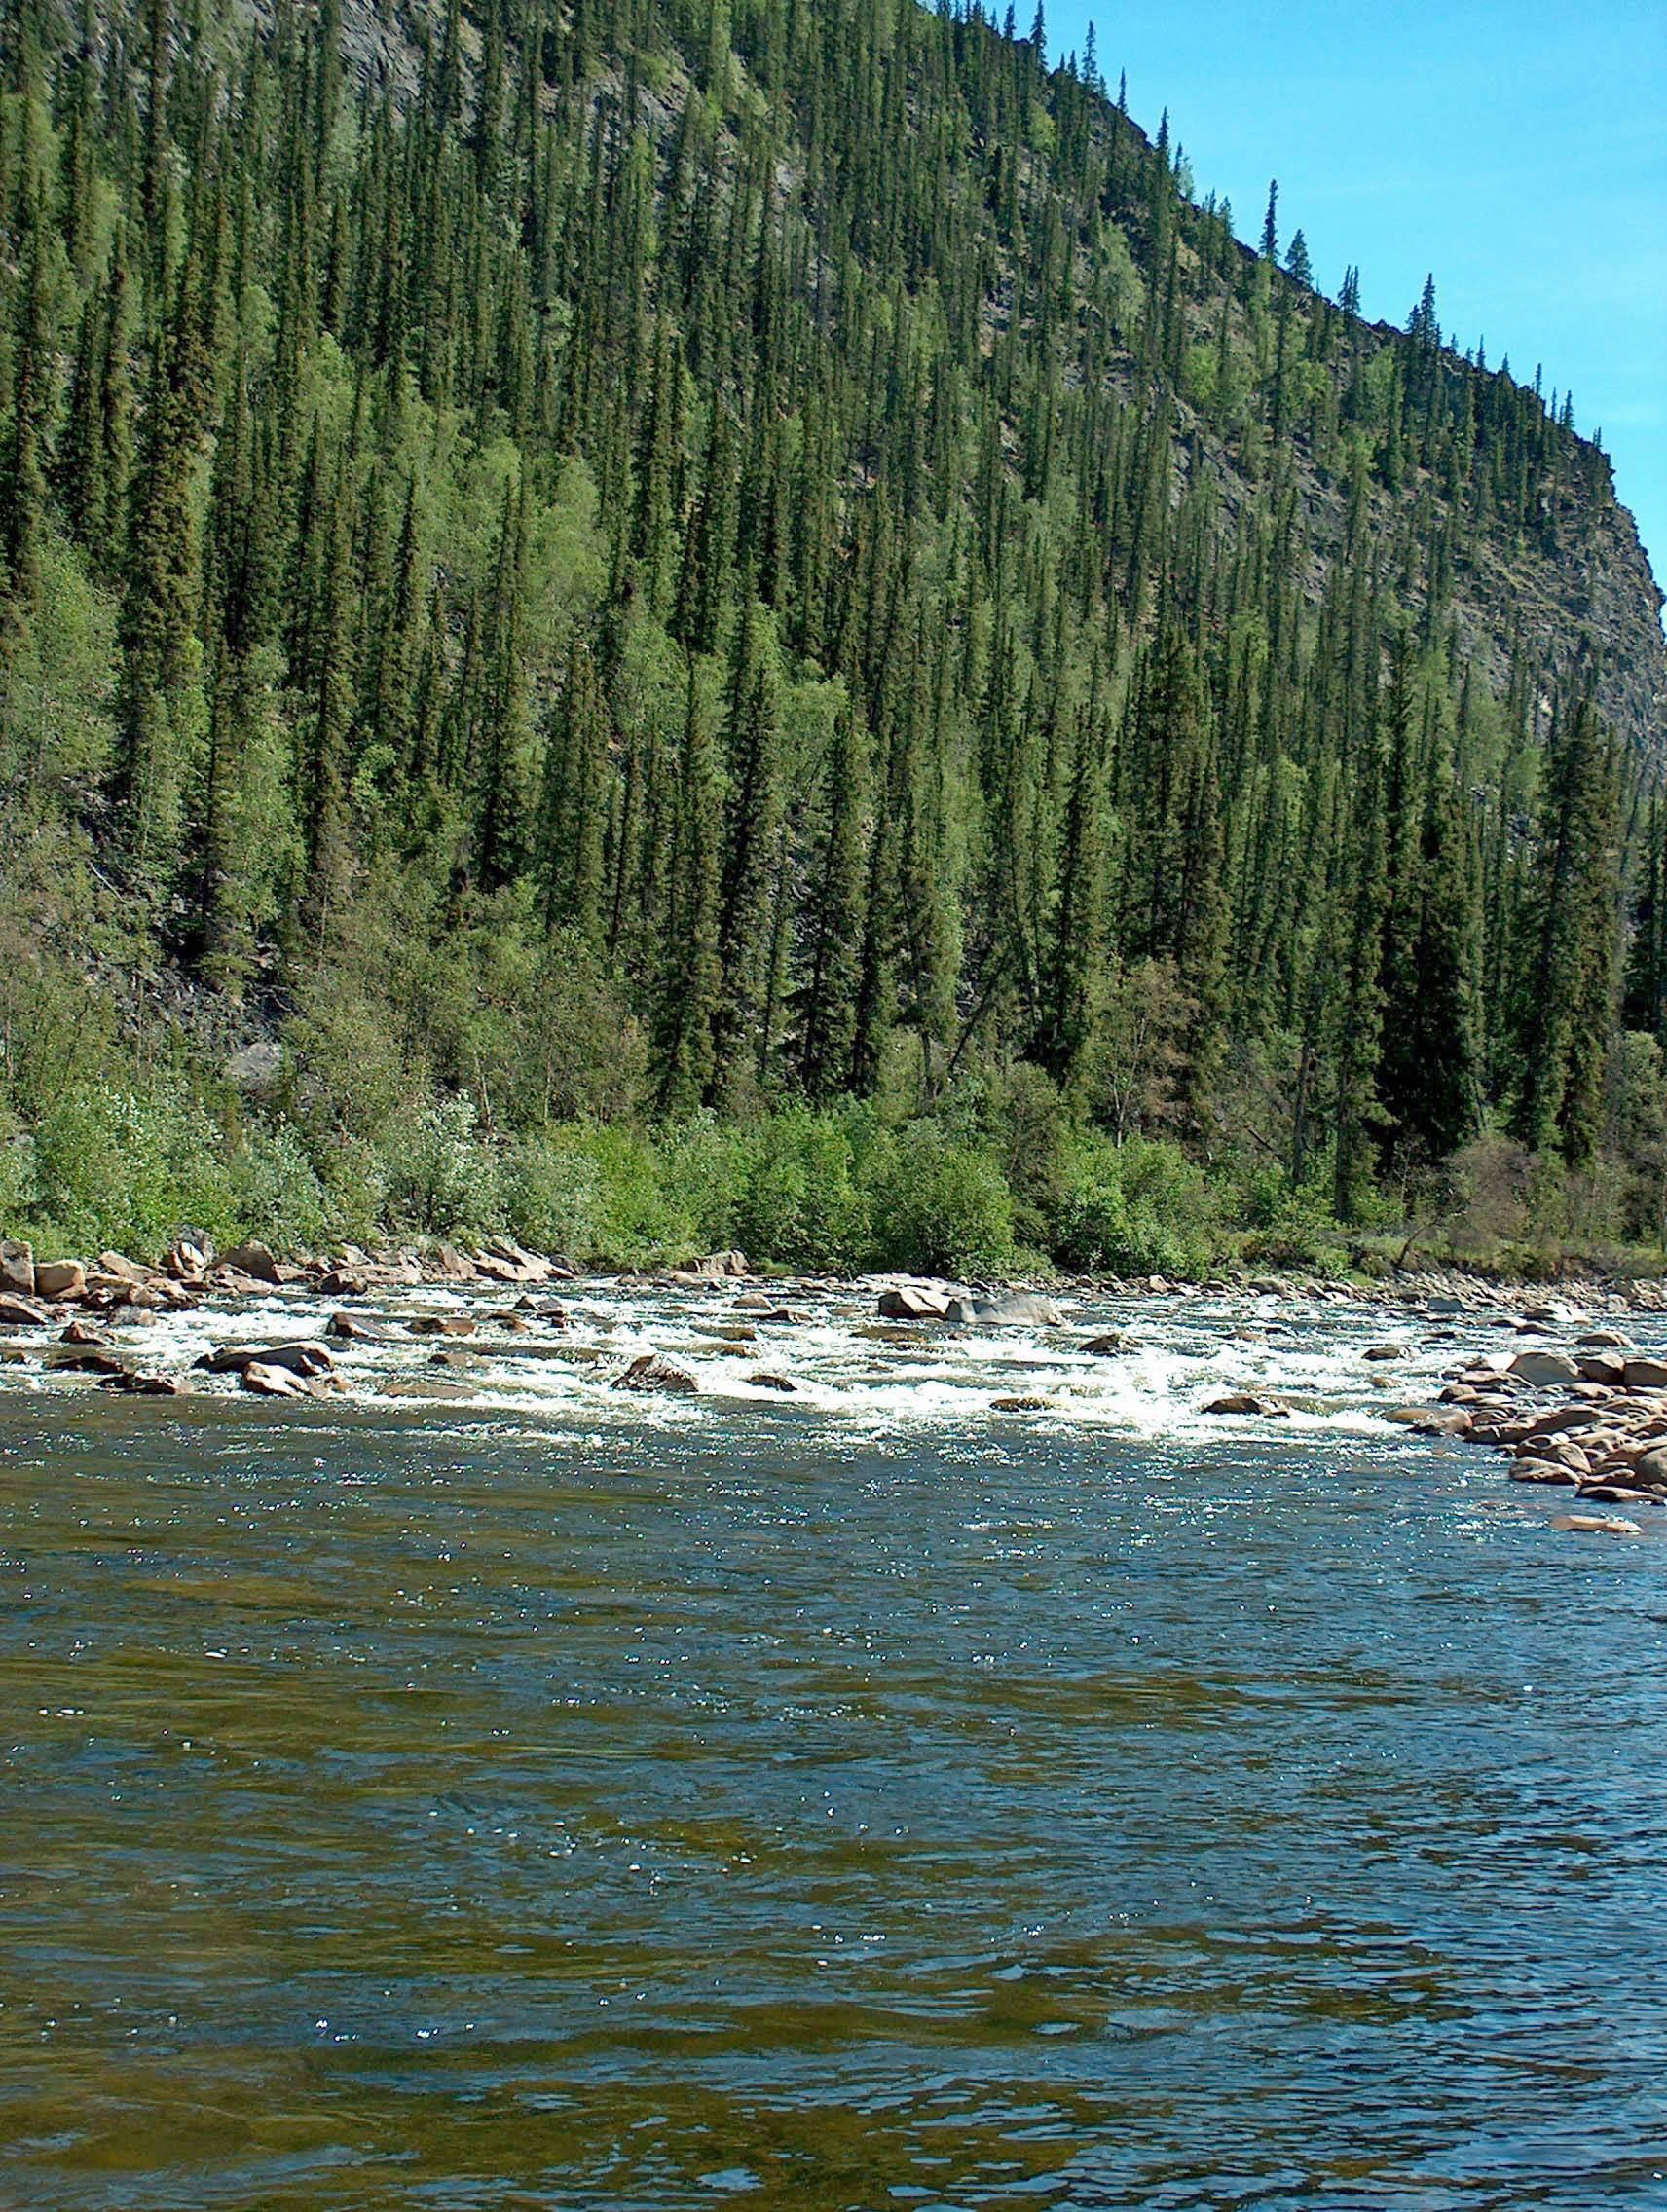
landscape, water, nature, forest, wilderness, mountain, countryside, lake, river, country, summer, spring, rapid, trees, woods, outside, alaska, loch, recreational fishing, yukon river